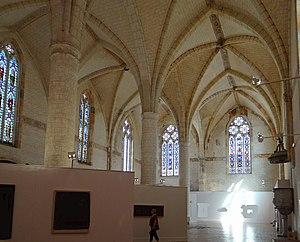
Agen - Église Notre-Dame des Jacobins - Intérieur
Ce tableau présente la liste de tous les monuments historiques classés ou inscrits dans la ville d'Agen, Lot-et-Garonne, en France.
L'église Notre-Dame des Jacobins, ancienne église des dominicains ou jacobins, située place des Jacobins, entre la rue Richard-Cœur-de-Lion et la rue Alexis-Pain, à Agen, est une construction datant du XIVᵉ siècle.